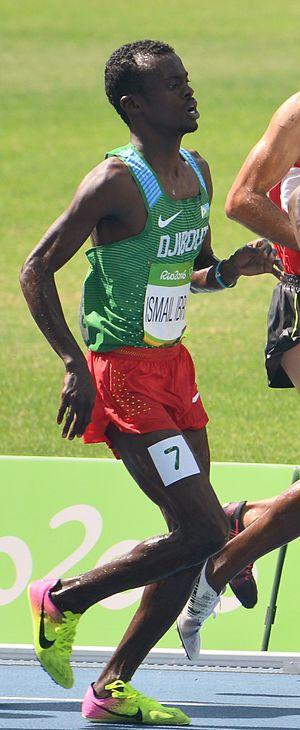
Série du 3000m steeple Homme des JO de Rio, 2016
Mohamed Ismail Ibrahim est un athlète djiboutien, spécialiste du demi-fond et du steeple.